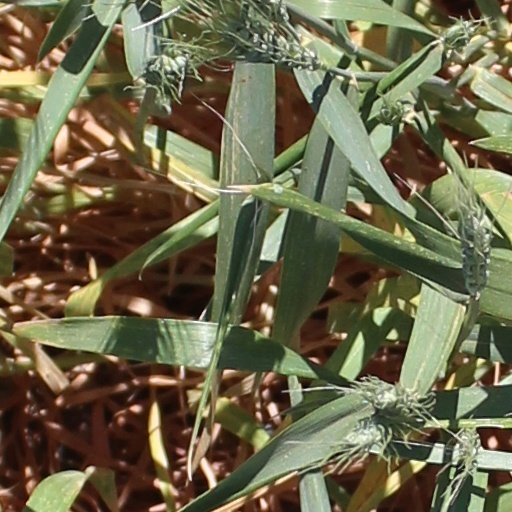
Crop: wheat